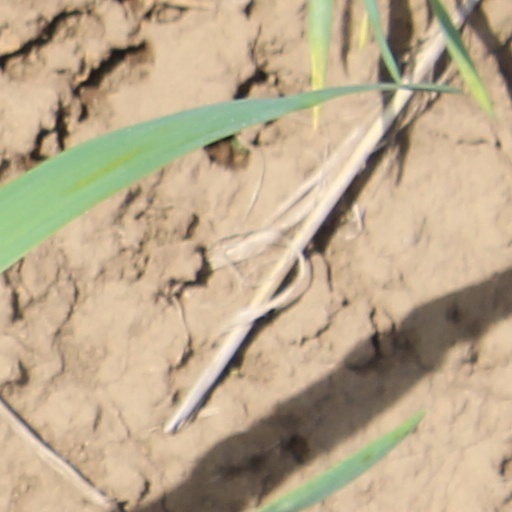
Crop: wheat